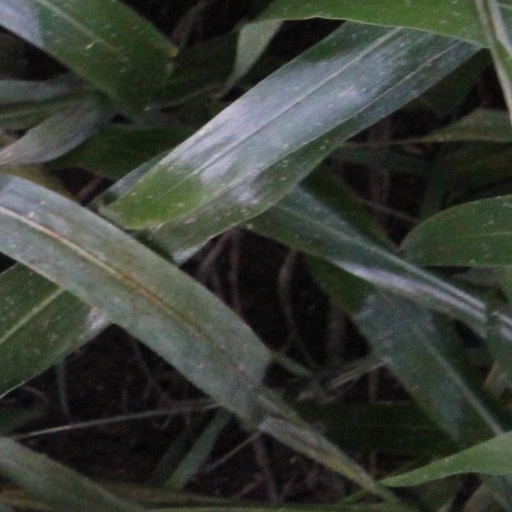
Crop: sorghum